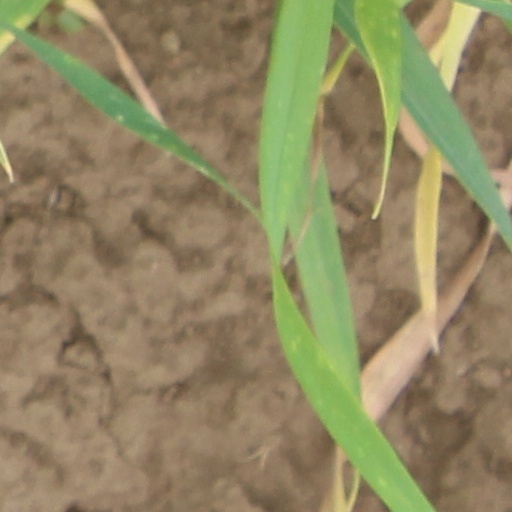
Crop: wheat